SR.N6

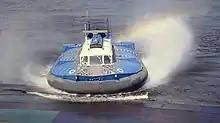
Head-on view of a SR.N6

In 1967, Hoverwork, a subsidiary of Hovertravel, operated a pair of SR.N6s at Expo 67, a World's fair held in Montreal, Canada, to provide passenger services between the exhibition site and Montreal itself. In 1968, a single Hoverwork SR.N6 traversed a 2,400 km route of inhospitable jungle terrain within central South America, between Manaus, Brazil and Port of Spain, Trinidad, for a National Geographic scientific expedition. Between Hoverwork and Hovertravel, a fleet of up to nine SR.N6s was employed on both scheduled and chartered operations around the world.